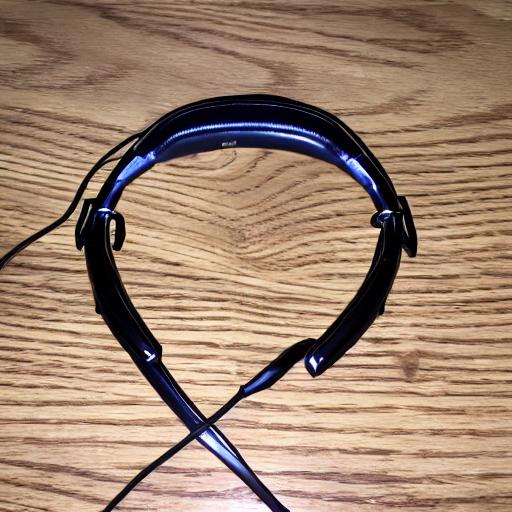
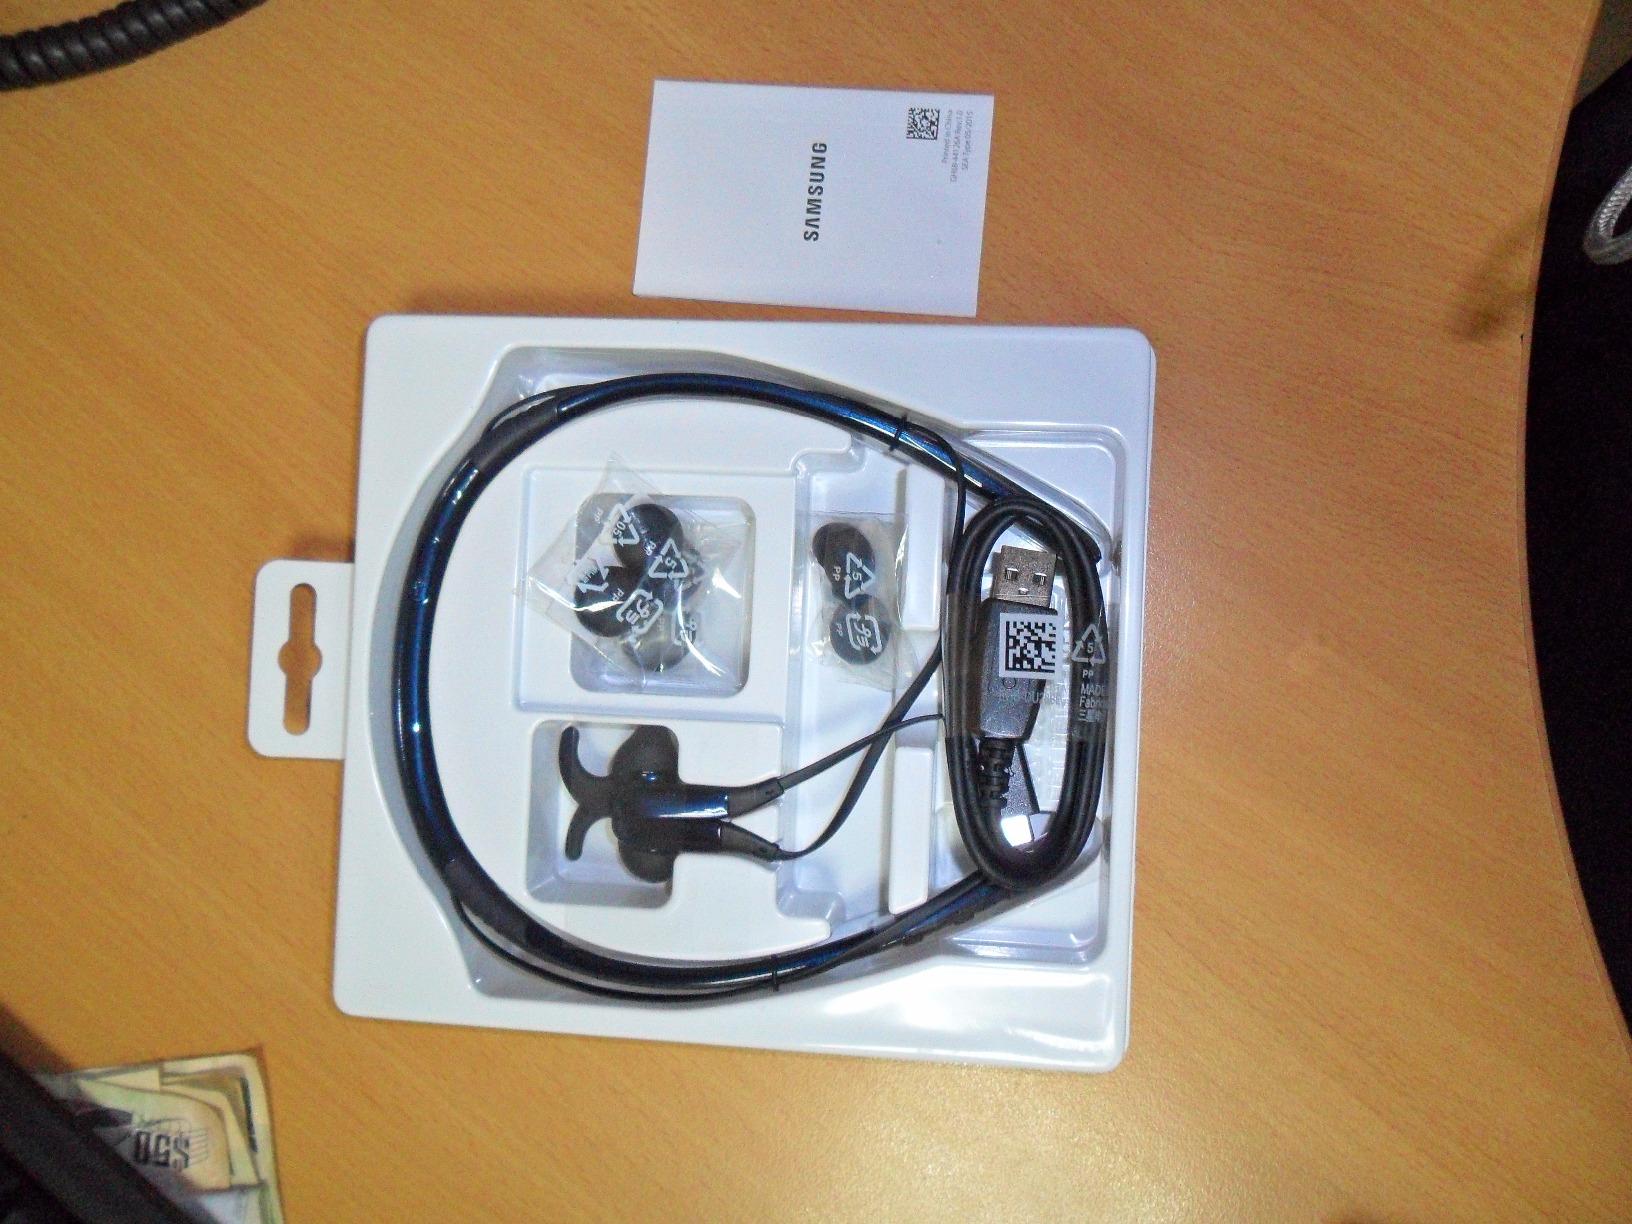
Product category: headphones
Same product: no